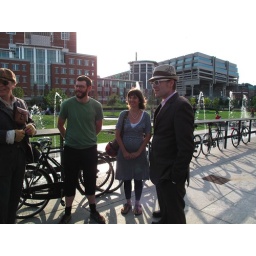
bike meetup!  &amp;quot;Chivalry by men and Propriety by ladies Expected&amp;quot; oh and dress up.